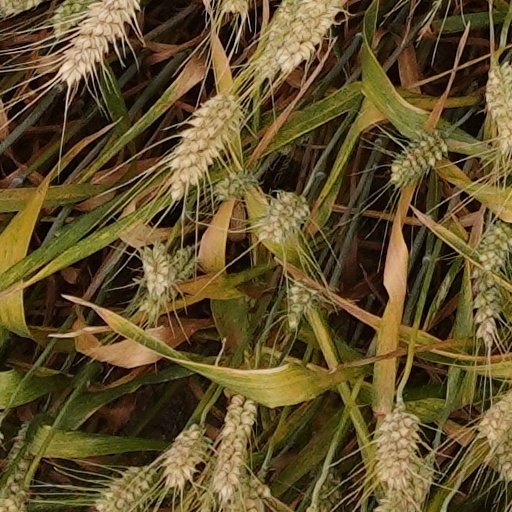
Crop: wheat